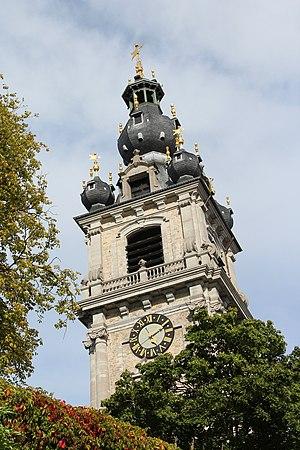
Mons (Belgique), toit et campanile du beffroi (1661-1669).